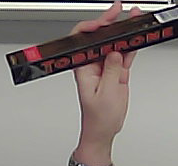
Product: toblerone_black